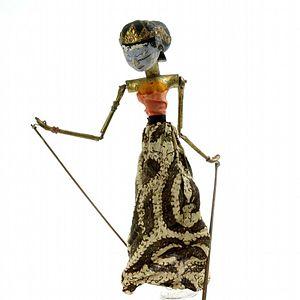
Le wayang ou théâtre d'ombres est un spectacle traditionnel et populaire dans les îles de Java et Bali. Wayang signifie « ombre ». Sa forme la plus courante est le wayang kulit, où les figurines consistent en marionnettes plates de cuir. « Le théâtre de marionnettes wayang » a été proclamé en 2003 et inscrit en 2008 par l'UNESCO sur la liste représentative du patrimoine culturel immatériel de l’humanité.